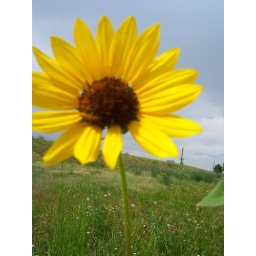
in a field of weeds, one lone sunflower stands alone.